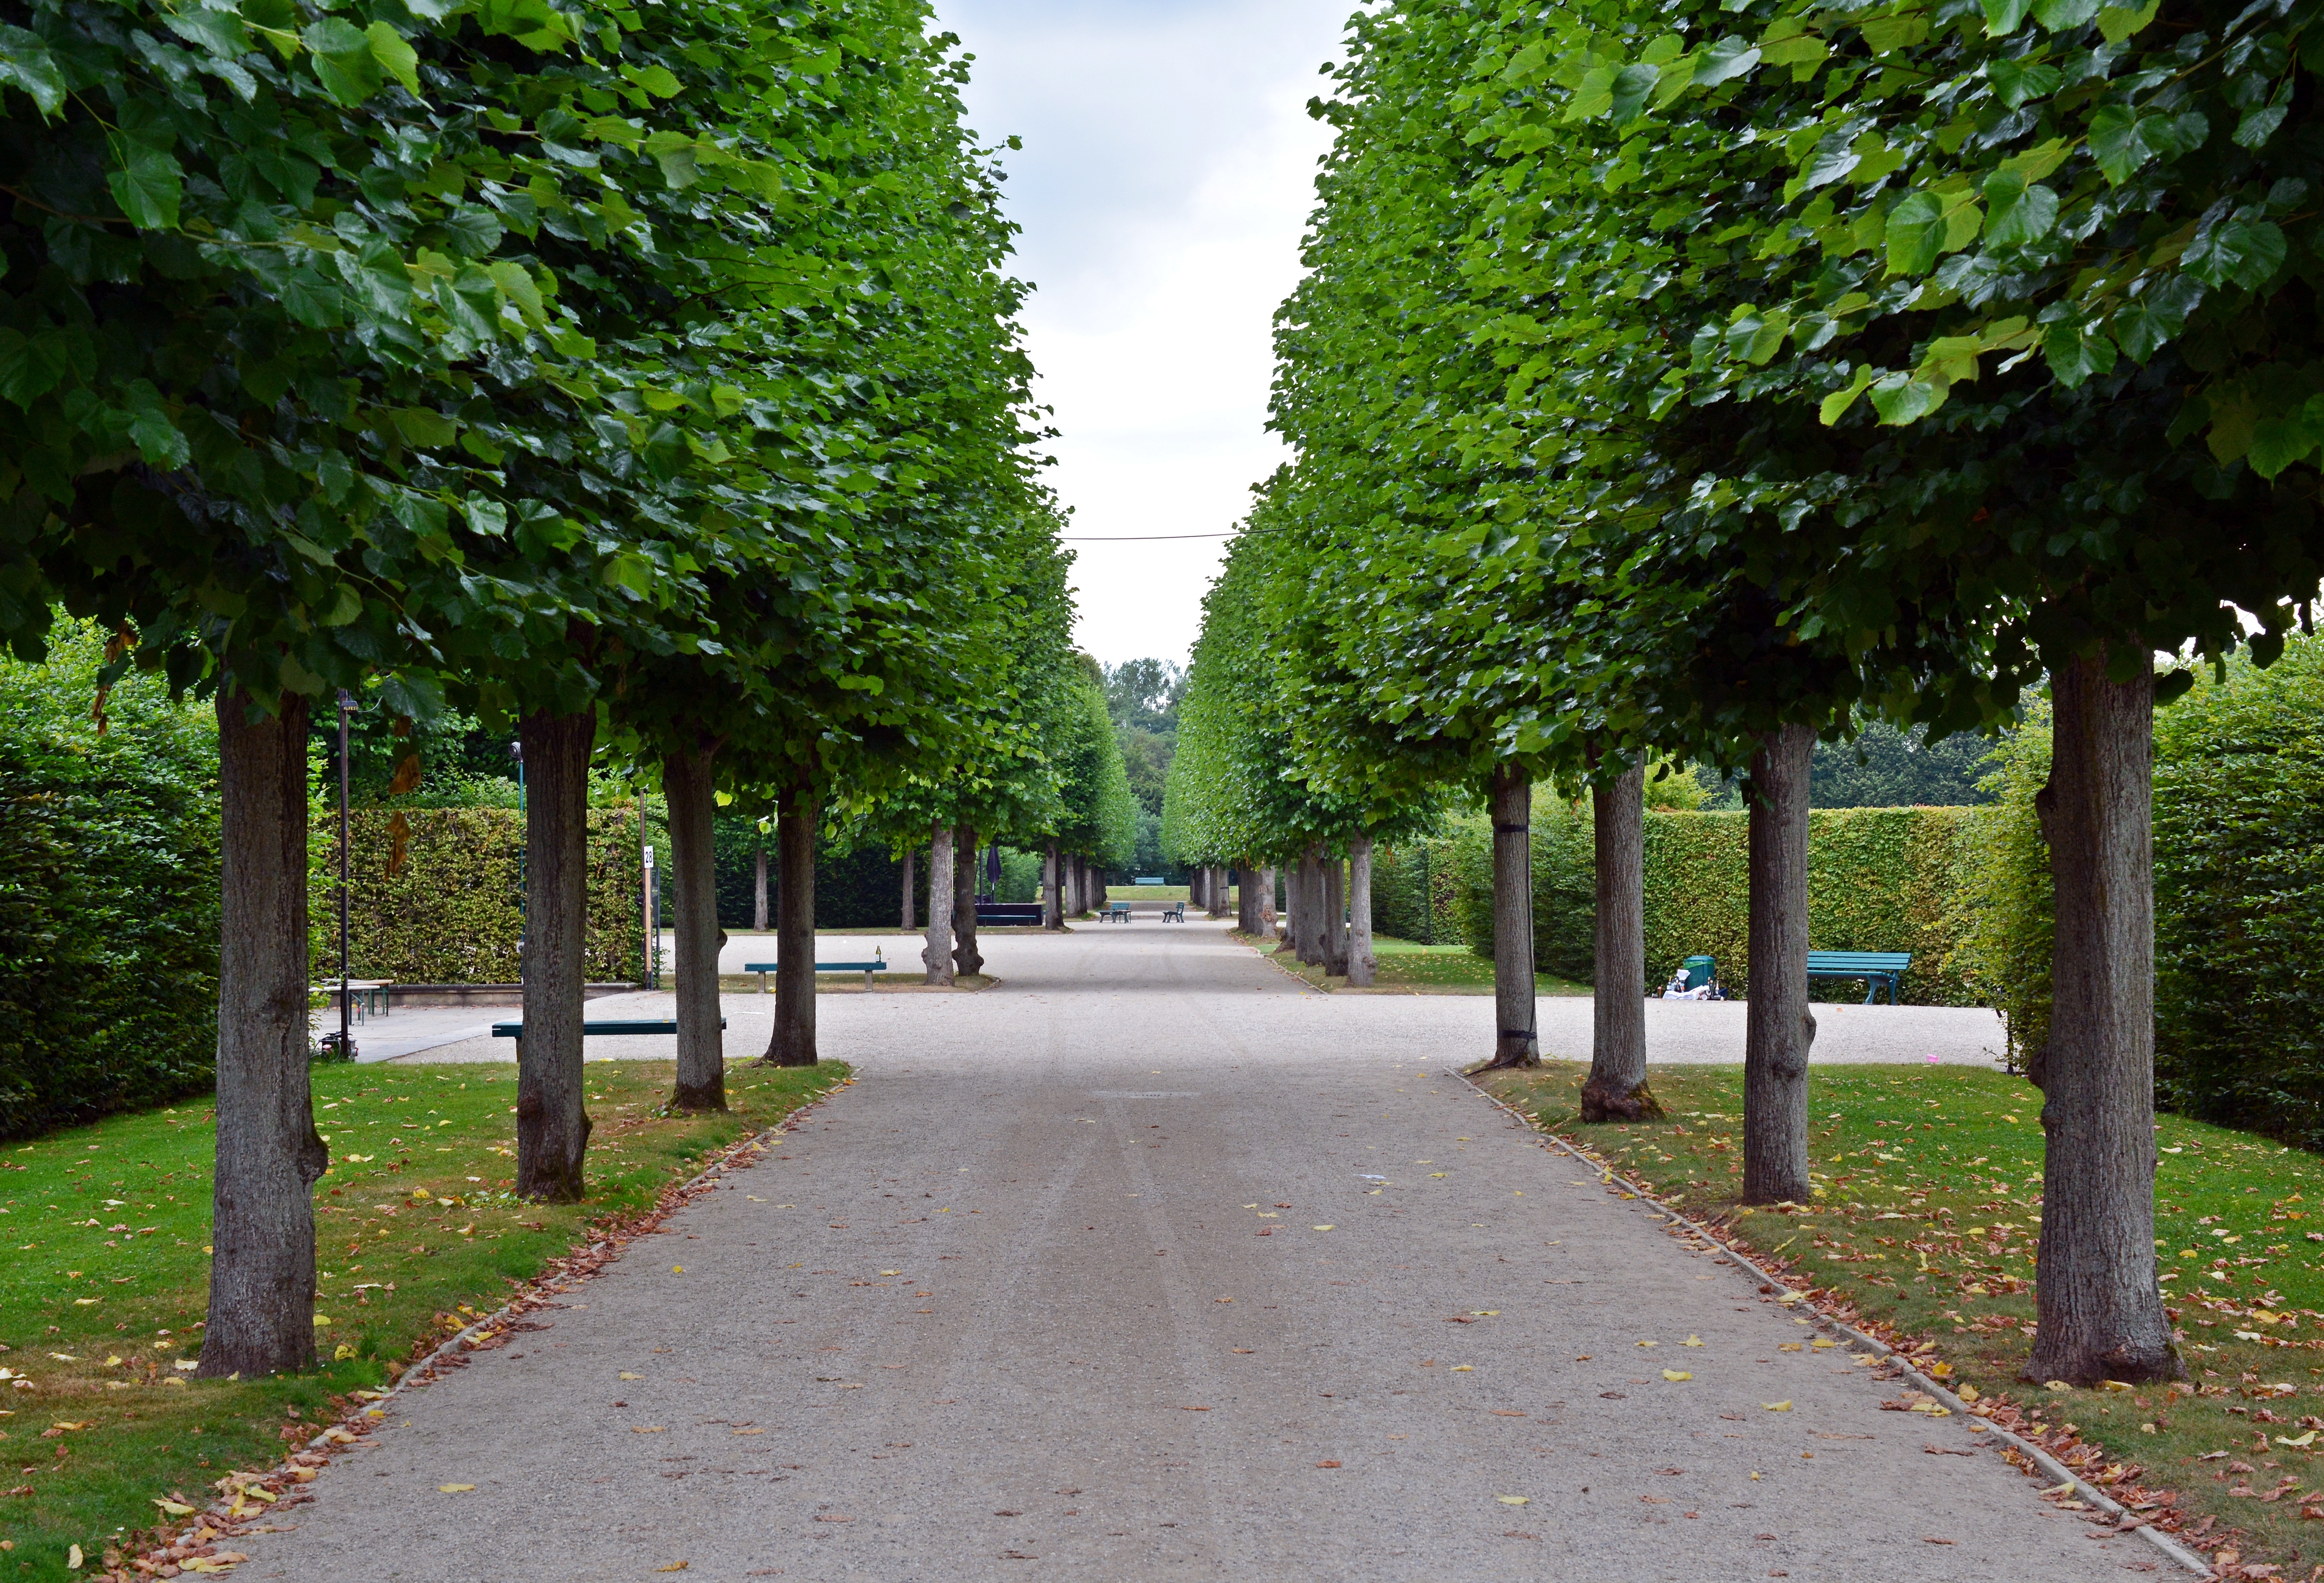
tree, plant, leaf, flower, green, autumn, park, botany, garden, trees, away, gang, neighbourhood, hanover, castle park, hiking trails, herrenh user gardens, woody plant, land plant